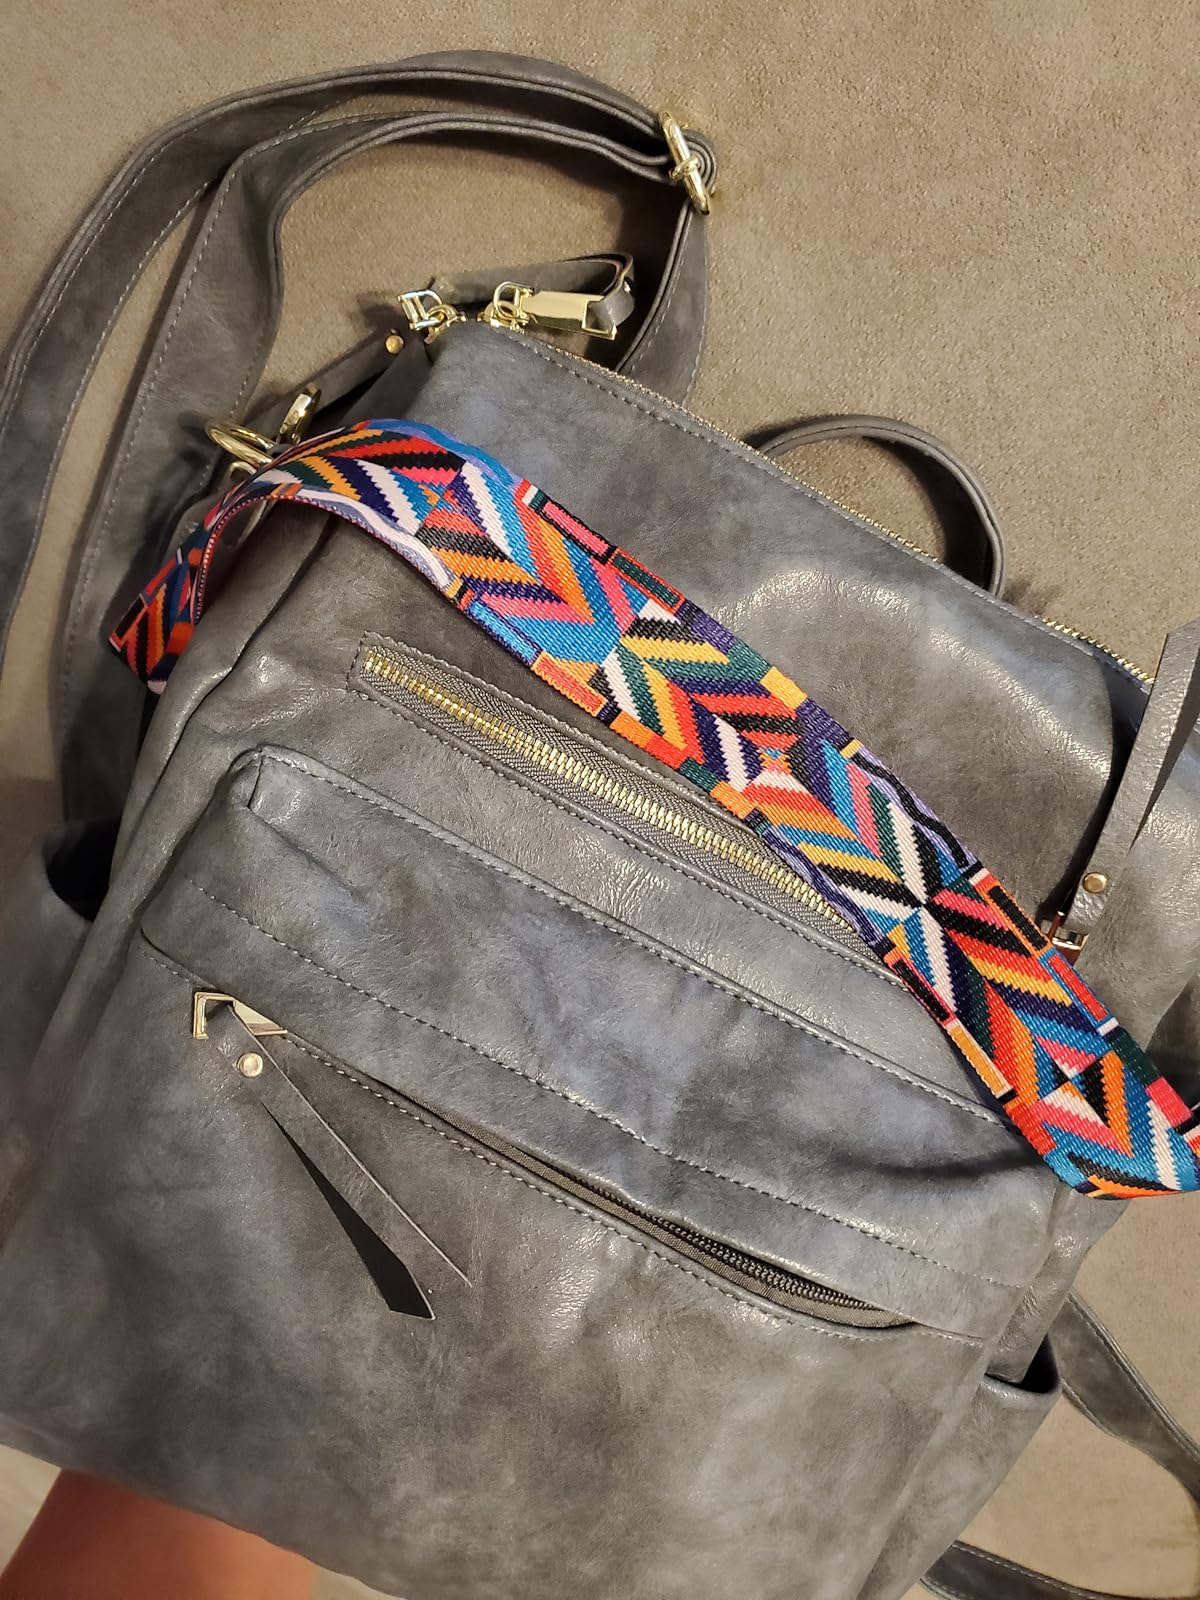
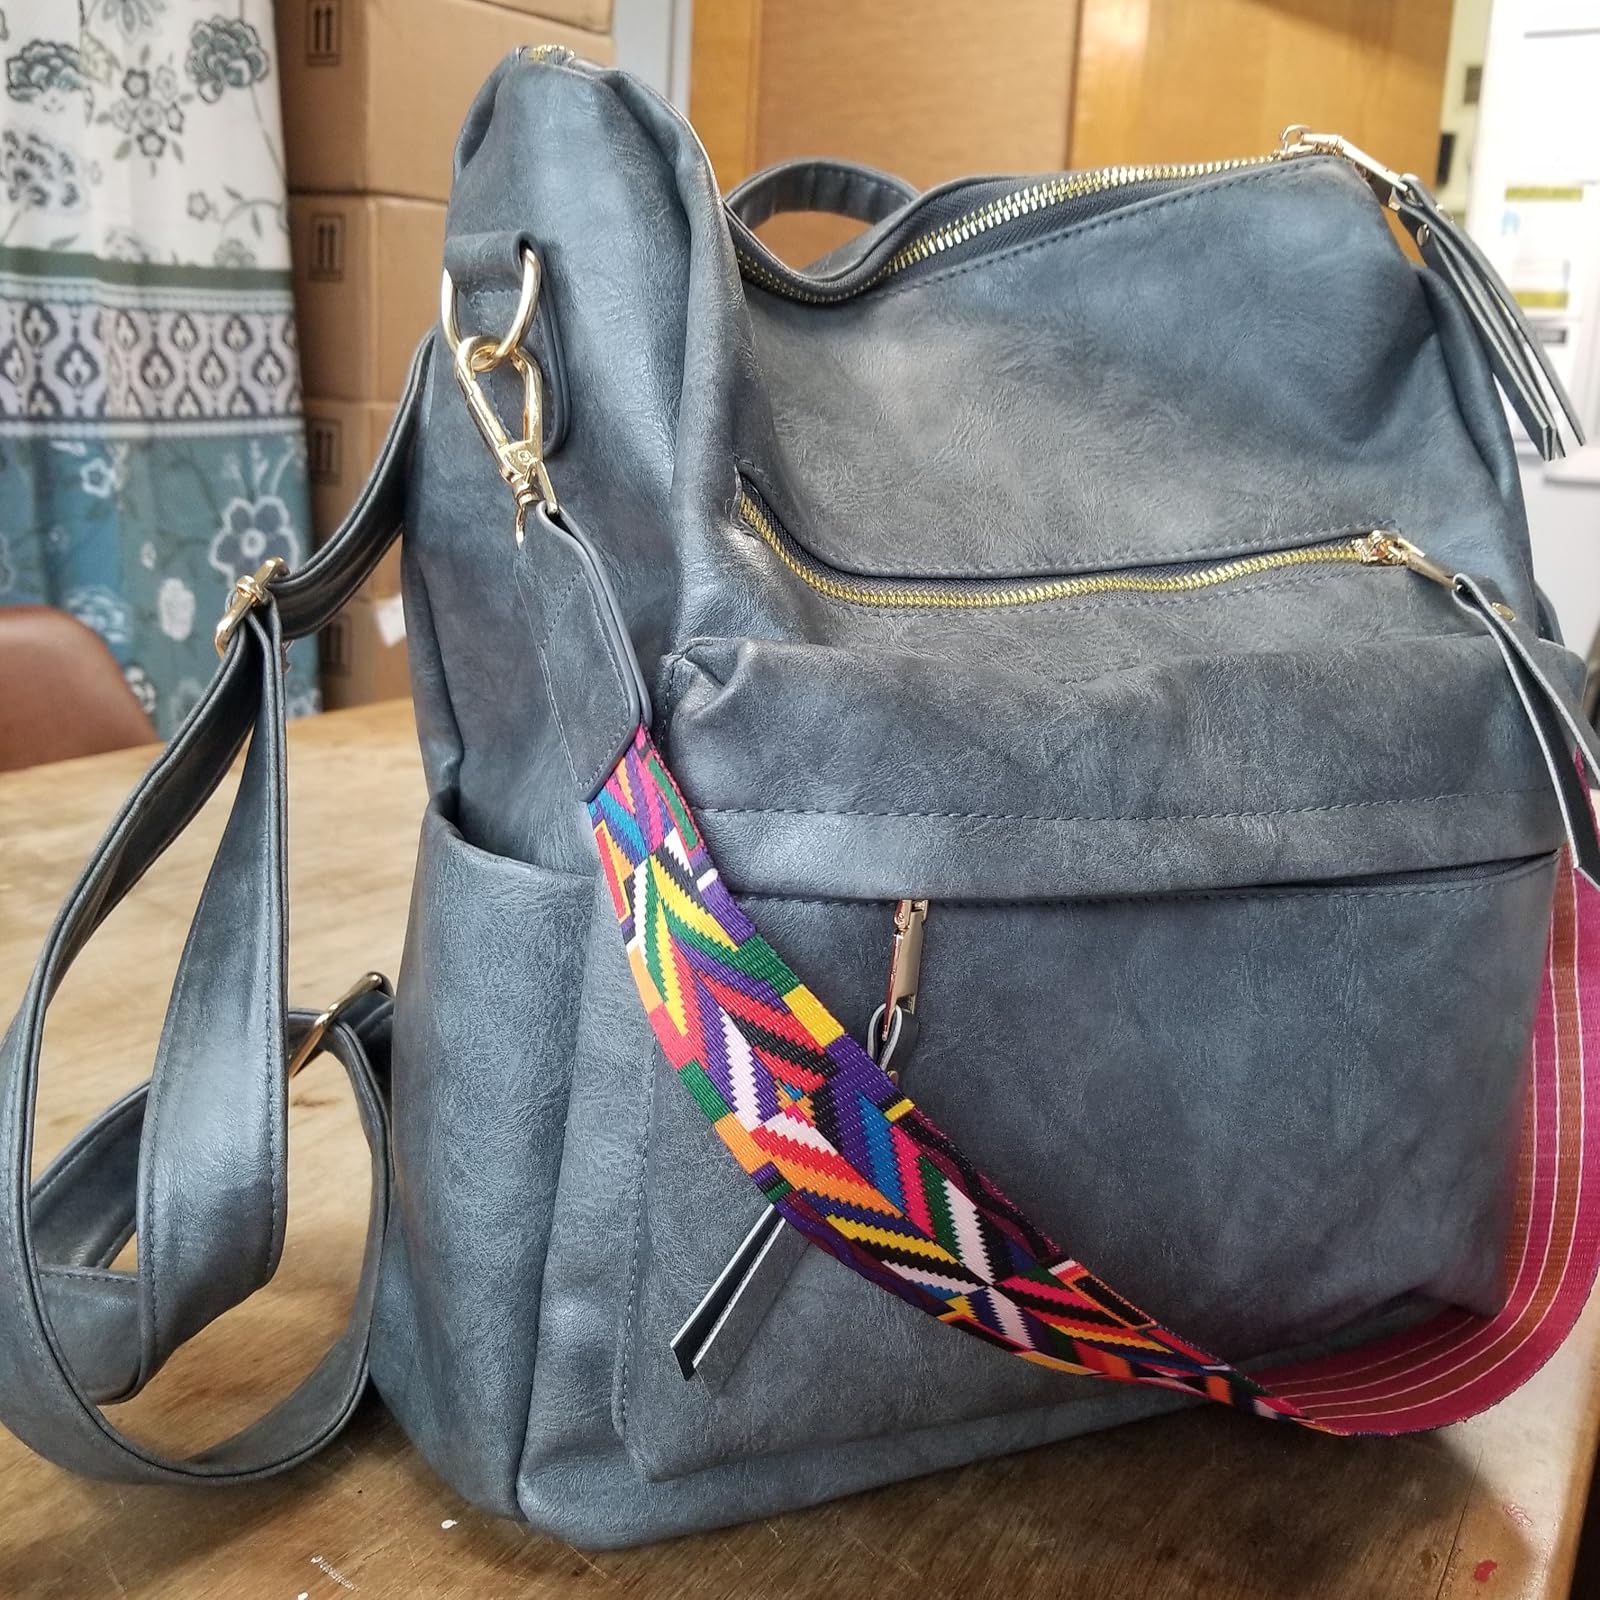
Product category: accessories_handbag
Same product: yes